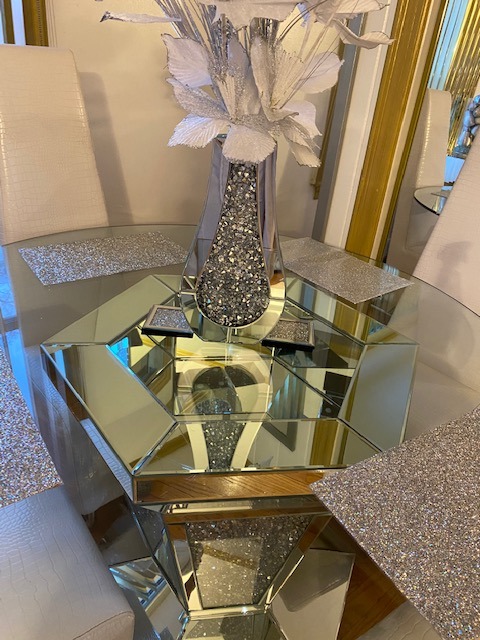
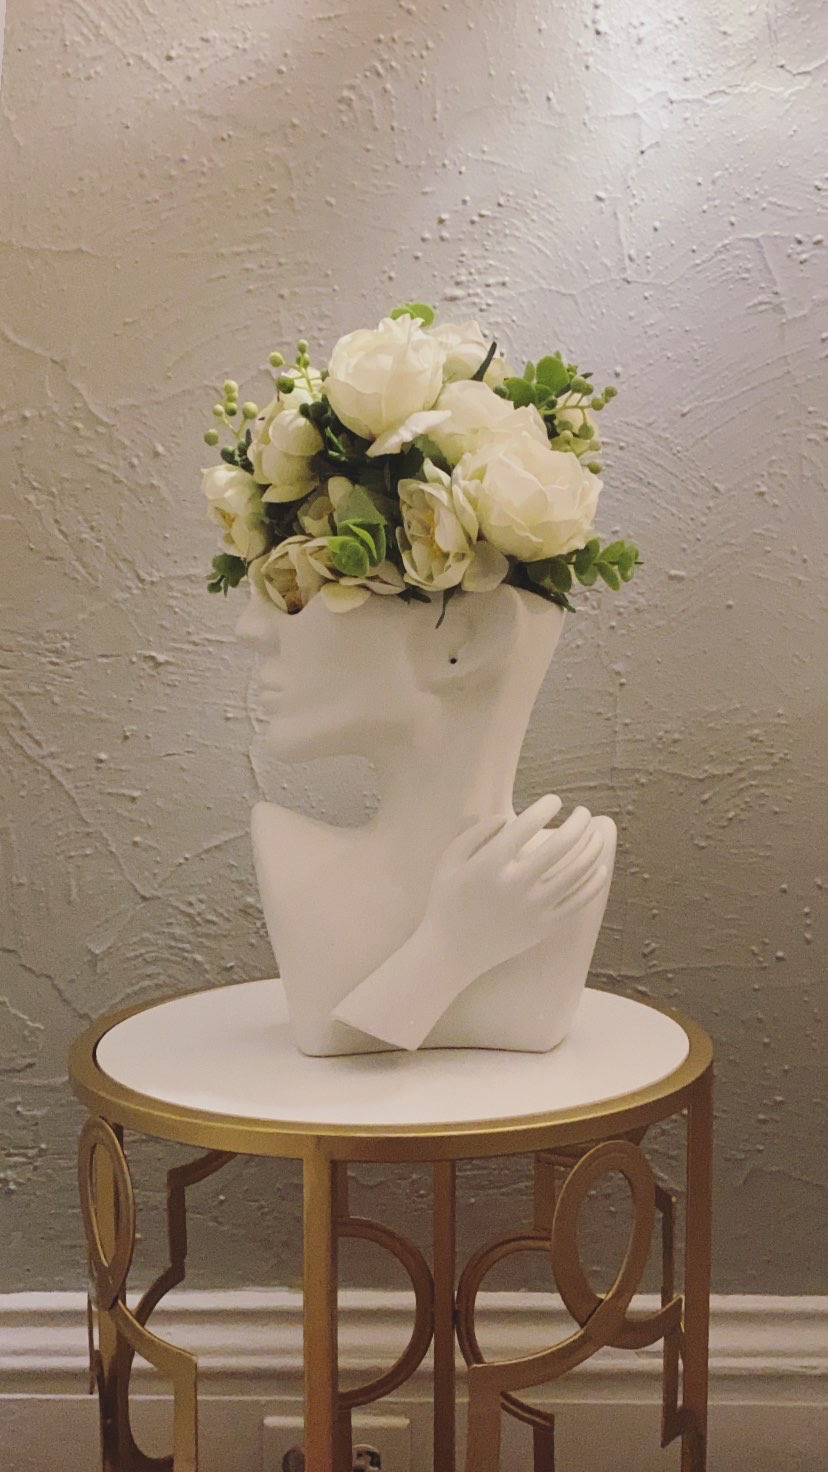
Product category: vase
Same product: no